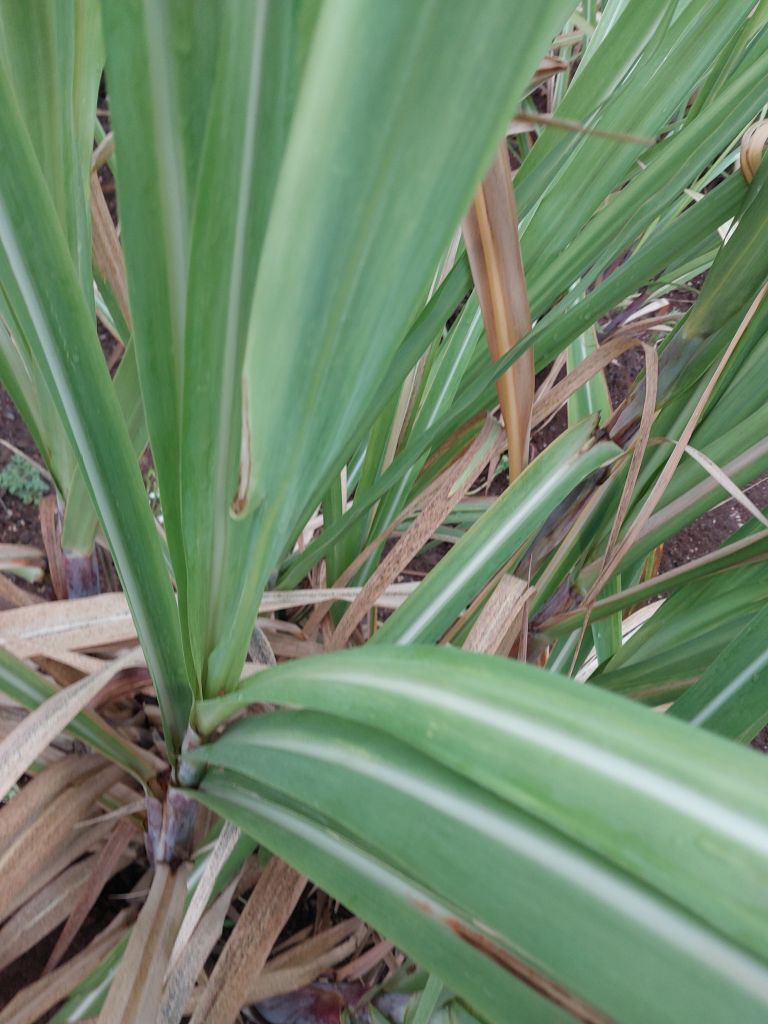
Label: Pokkah Boeng